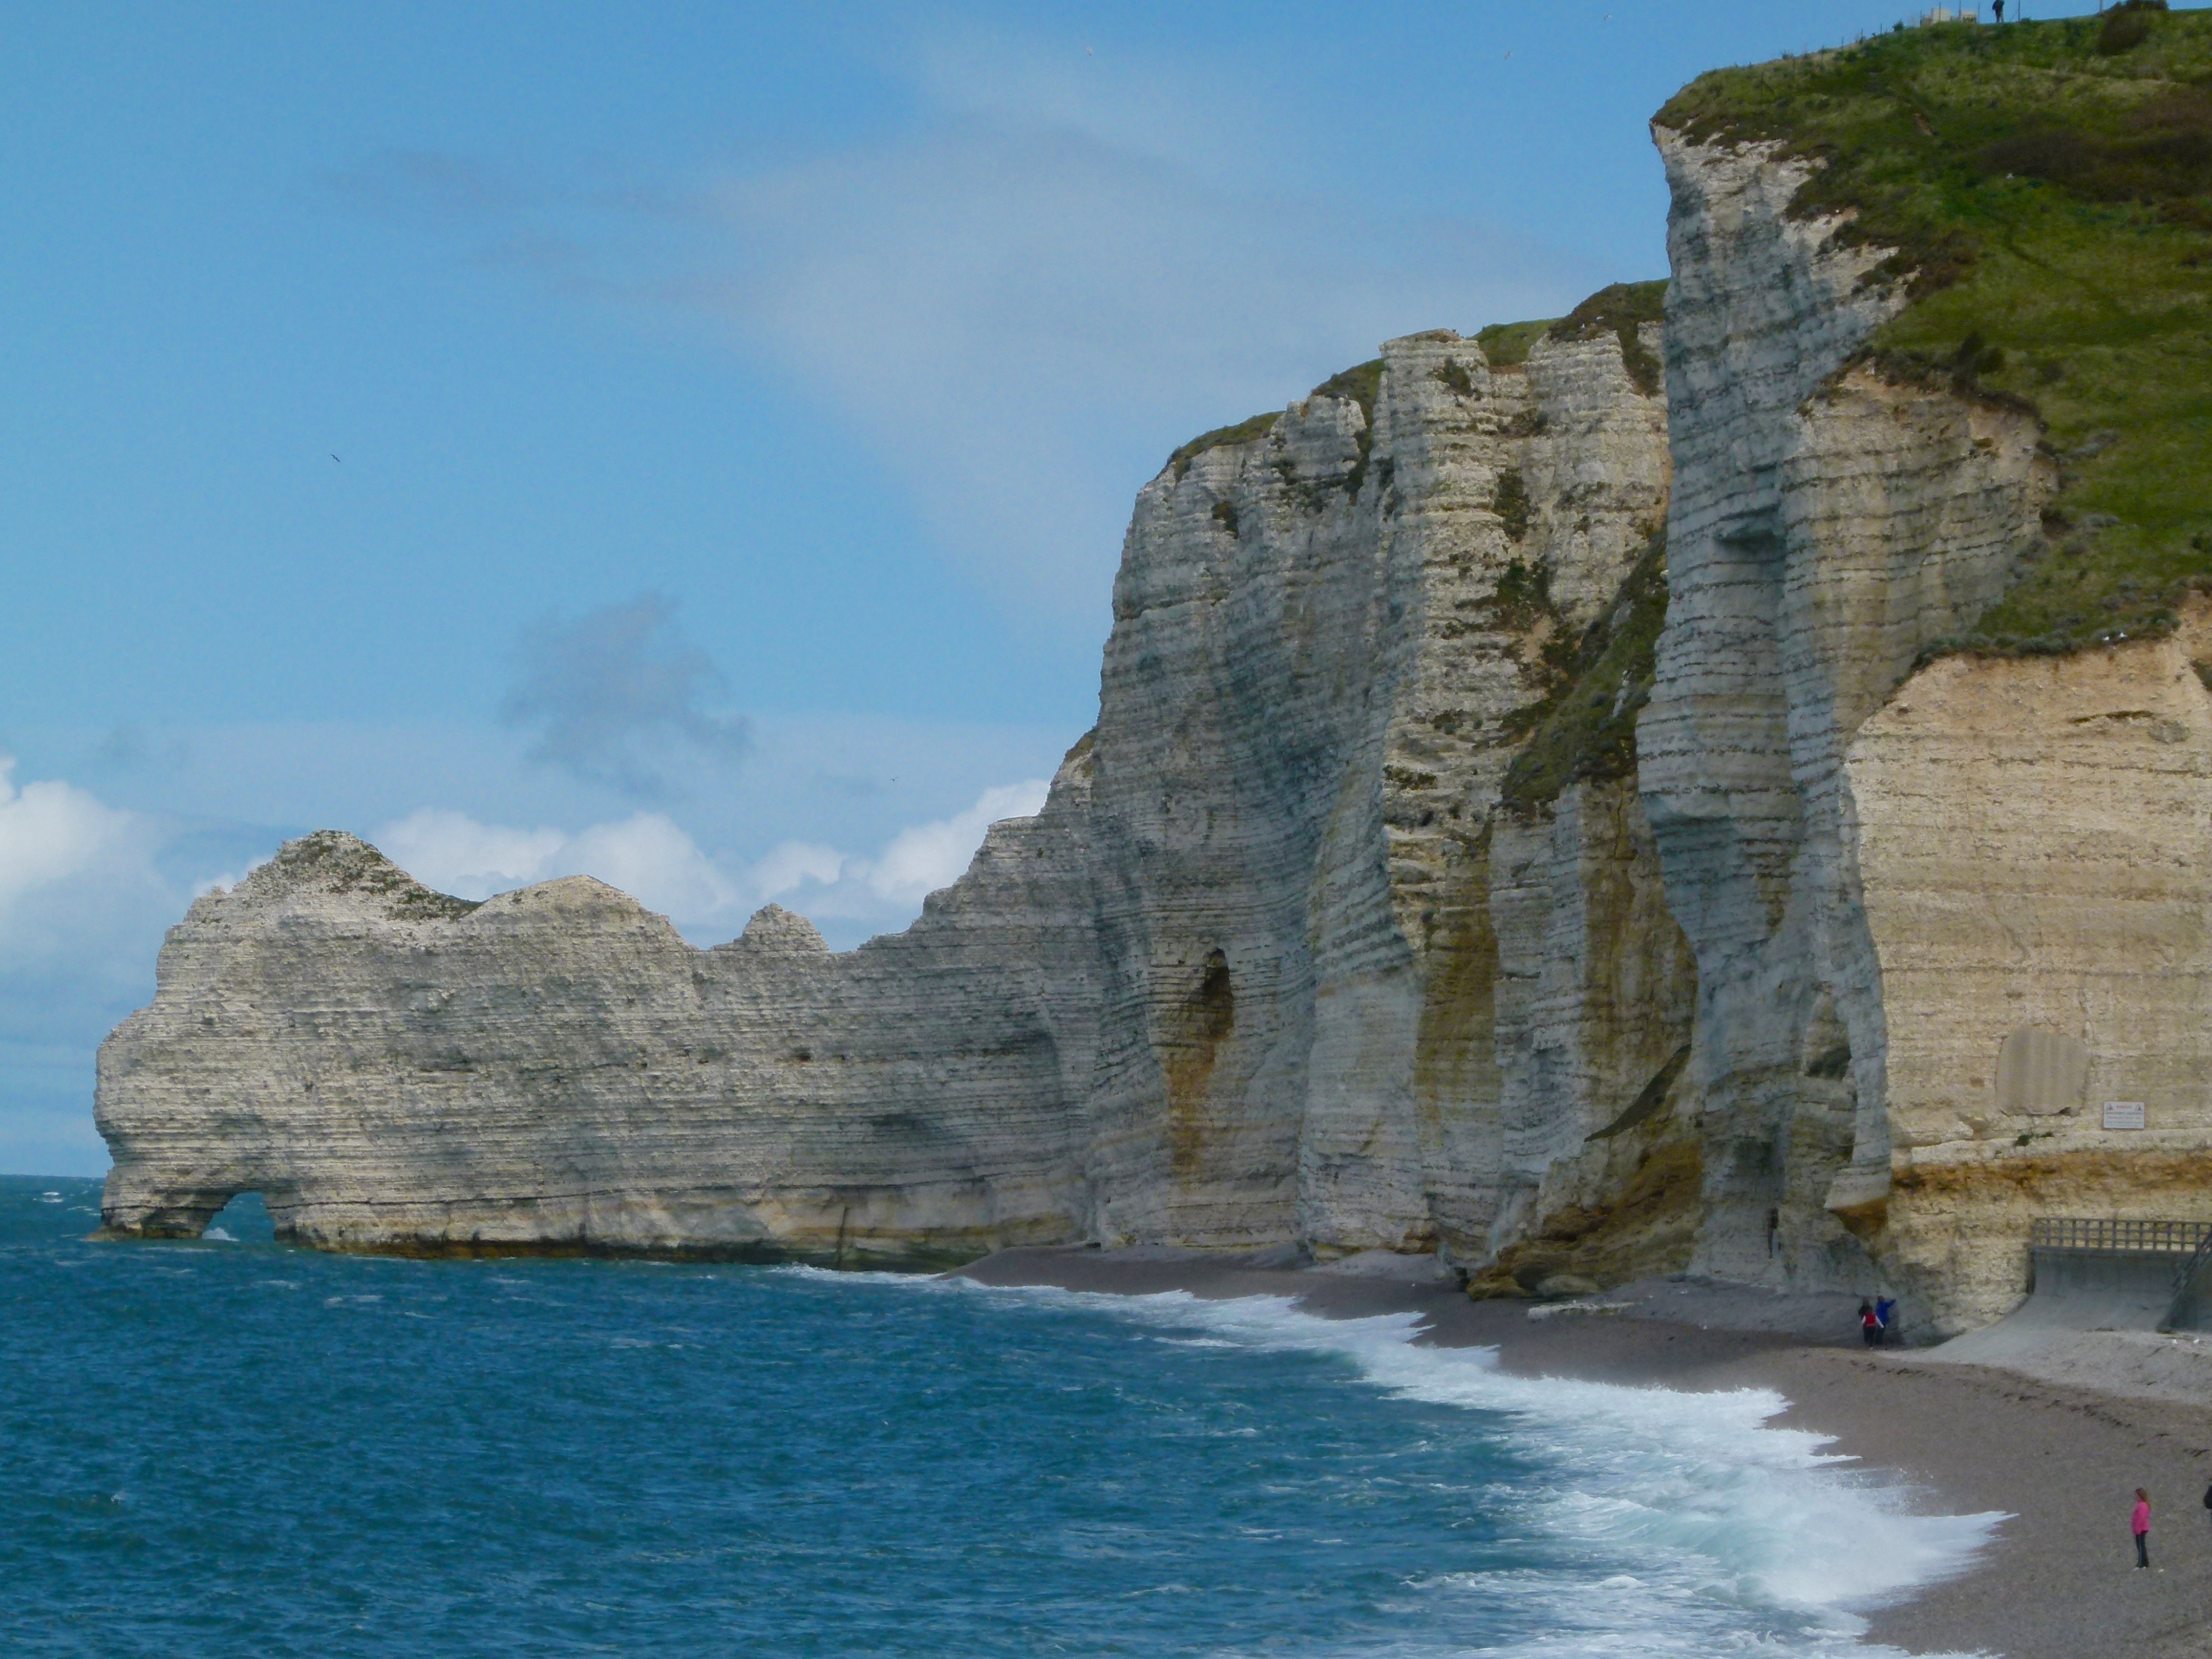
sea, coast, water, nature, rock, ocean, sky, vacation, formation, cliff, france, cove, scenic, bay, rocky, stack, terrain, rocks, outside, waves, clouds, geology, cliffs, cape, islet, landform, natural arch, geographical feature